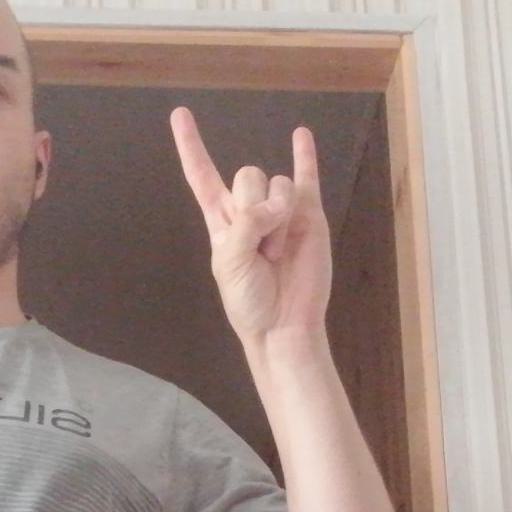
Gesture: rock